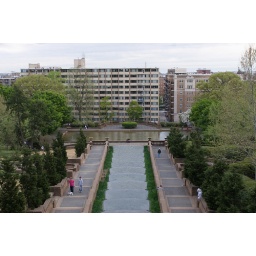
the washington monument peeks over an apartment building at the bottom of meridian hill park